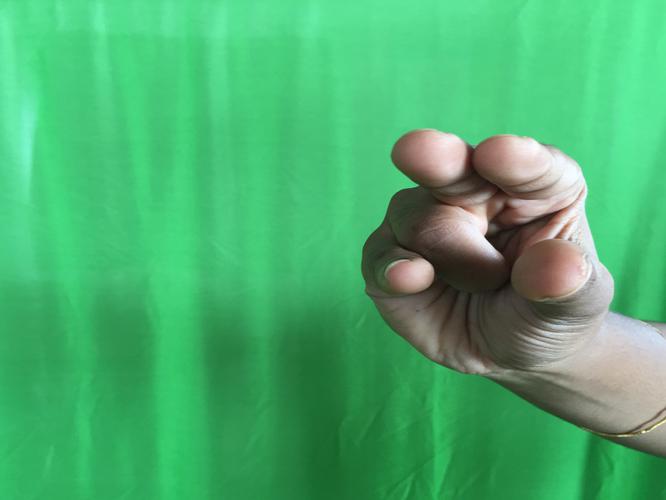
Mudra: Kangulam
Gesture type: single_hand